Martin Johansson (orienteer, born 1984)

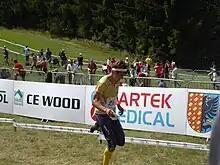
Martin Johansson (Olomouc 2008)

In 2005, Johansson debuted in adult competitions. At the 2005 World Games he finished 8th in the men's middle distance event. Although he was a Swedish champion in sprint, he was not included into the Swedish team for the 2005 World Orienteering Championships (WOC) in Aichi, however he was competing for the team in other events. At the 2007 World Orienteering Championships in Kyiv he had collapsed on the long distance run, but amazingly recovered to win bronze medal in the sprint just a few days after that. Before the 2008 World Orienteering Championships in Olomouc he had a serious toe injury, but recovered and again won a bronze medal in sprint.